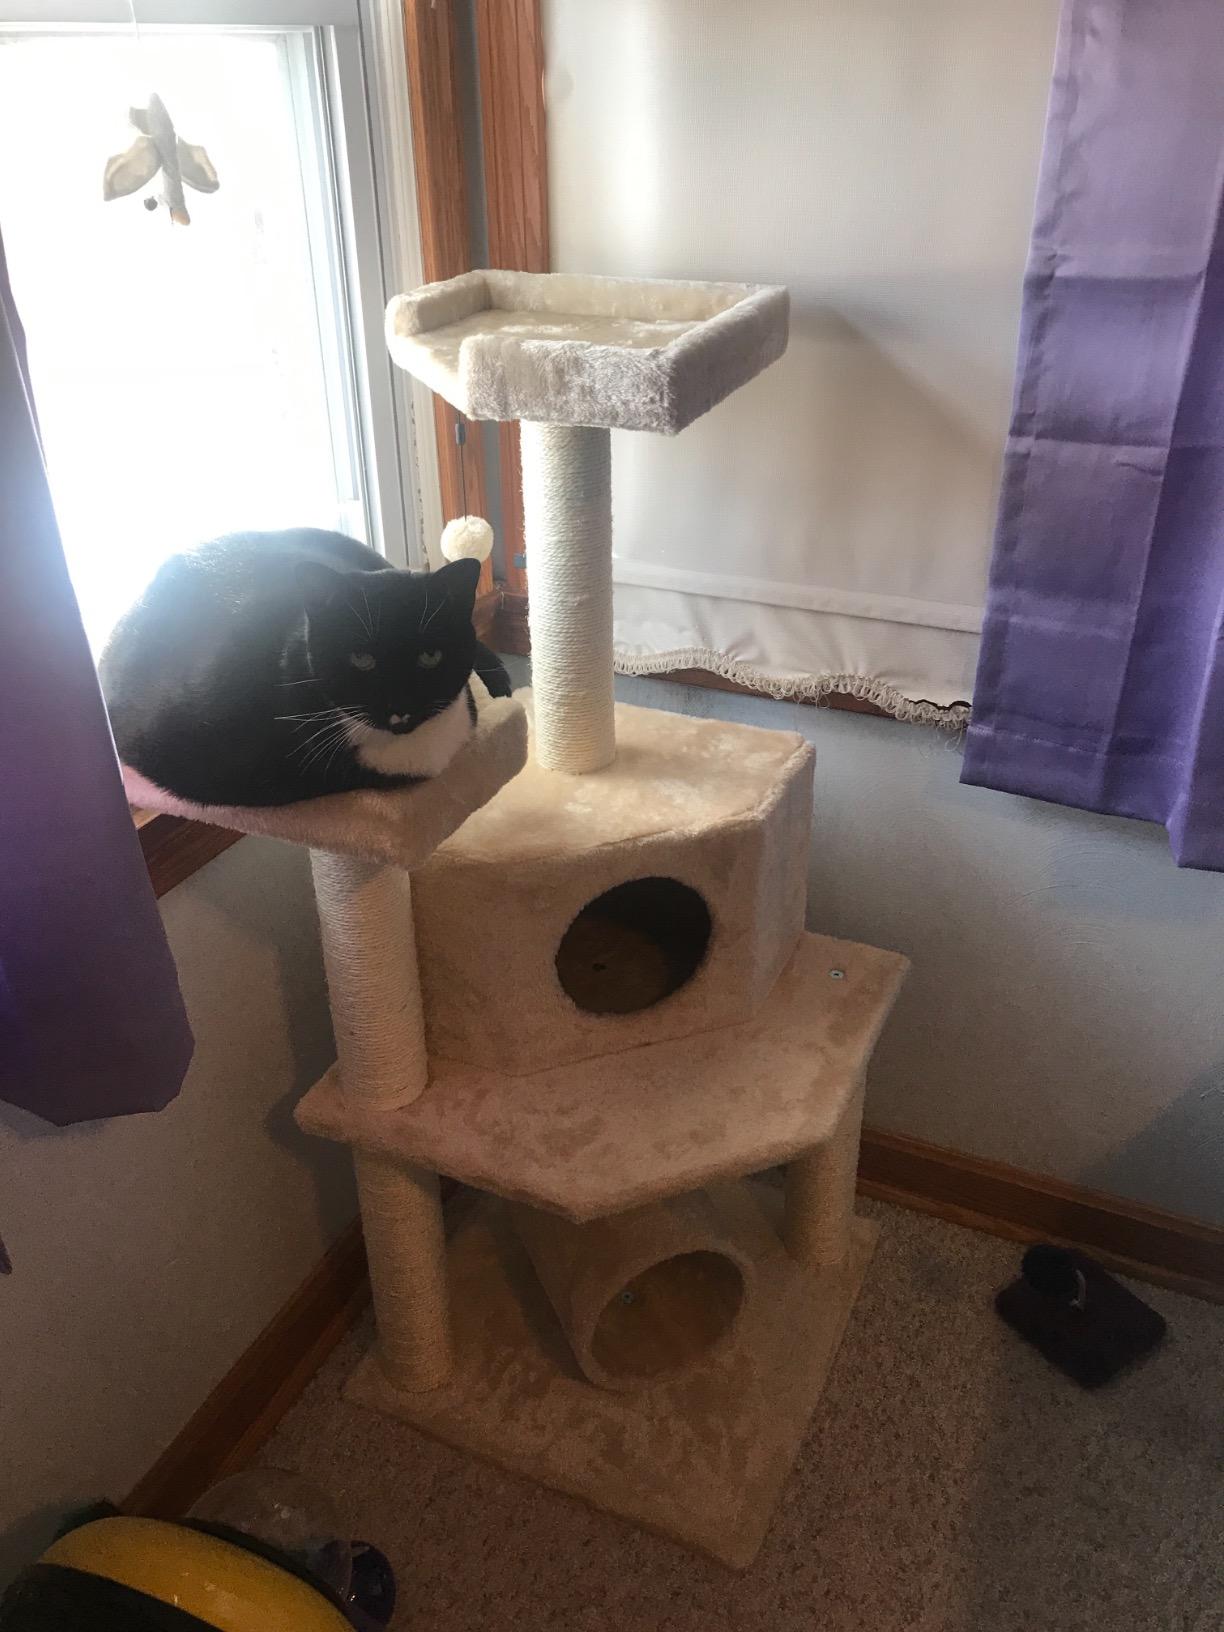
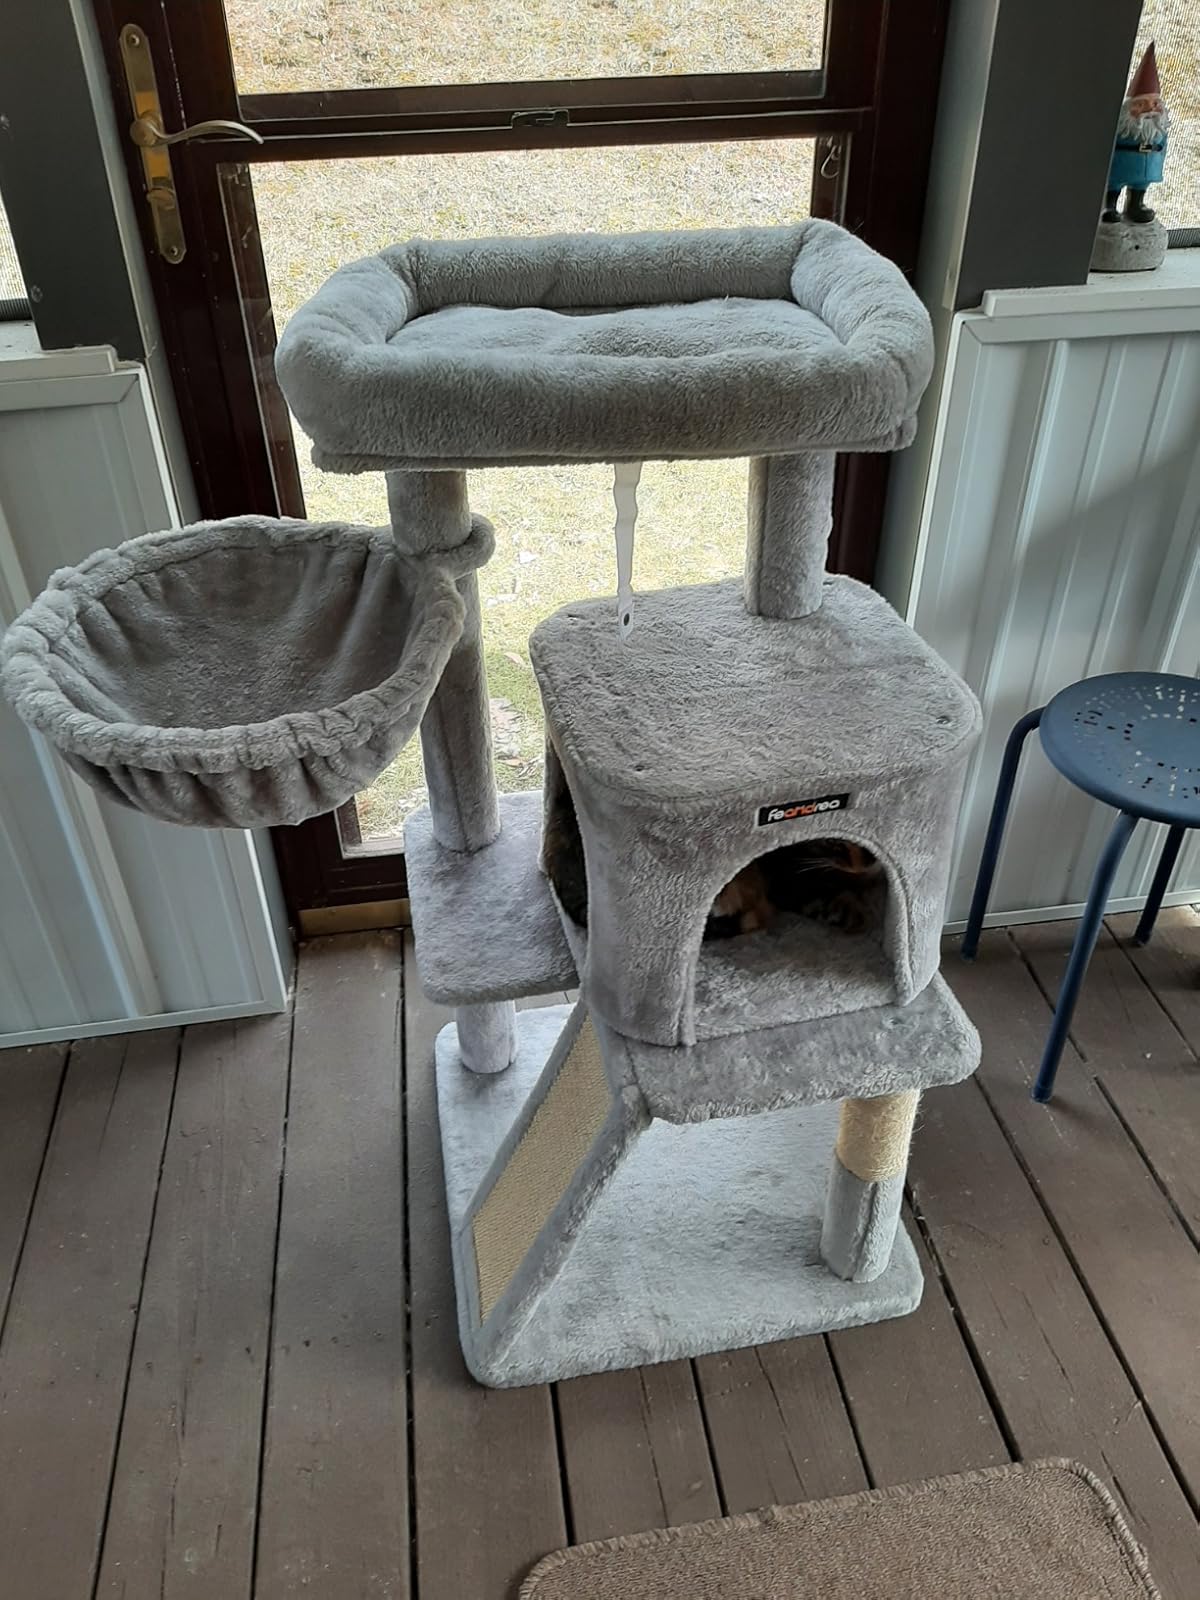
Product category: items_cat tree
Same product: no